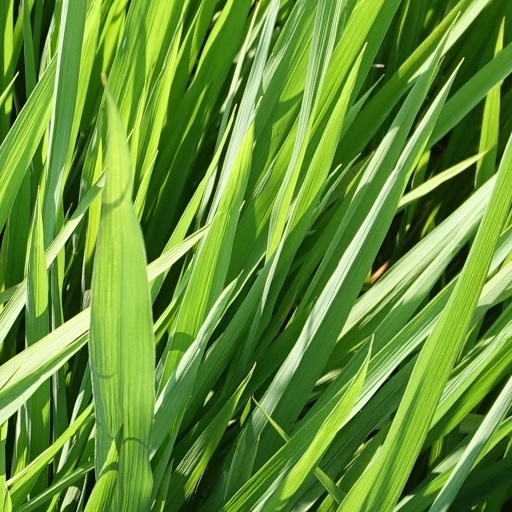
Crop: rice